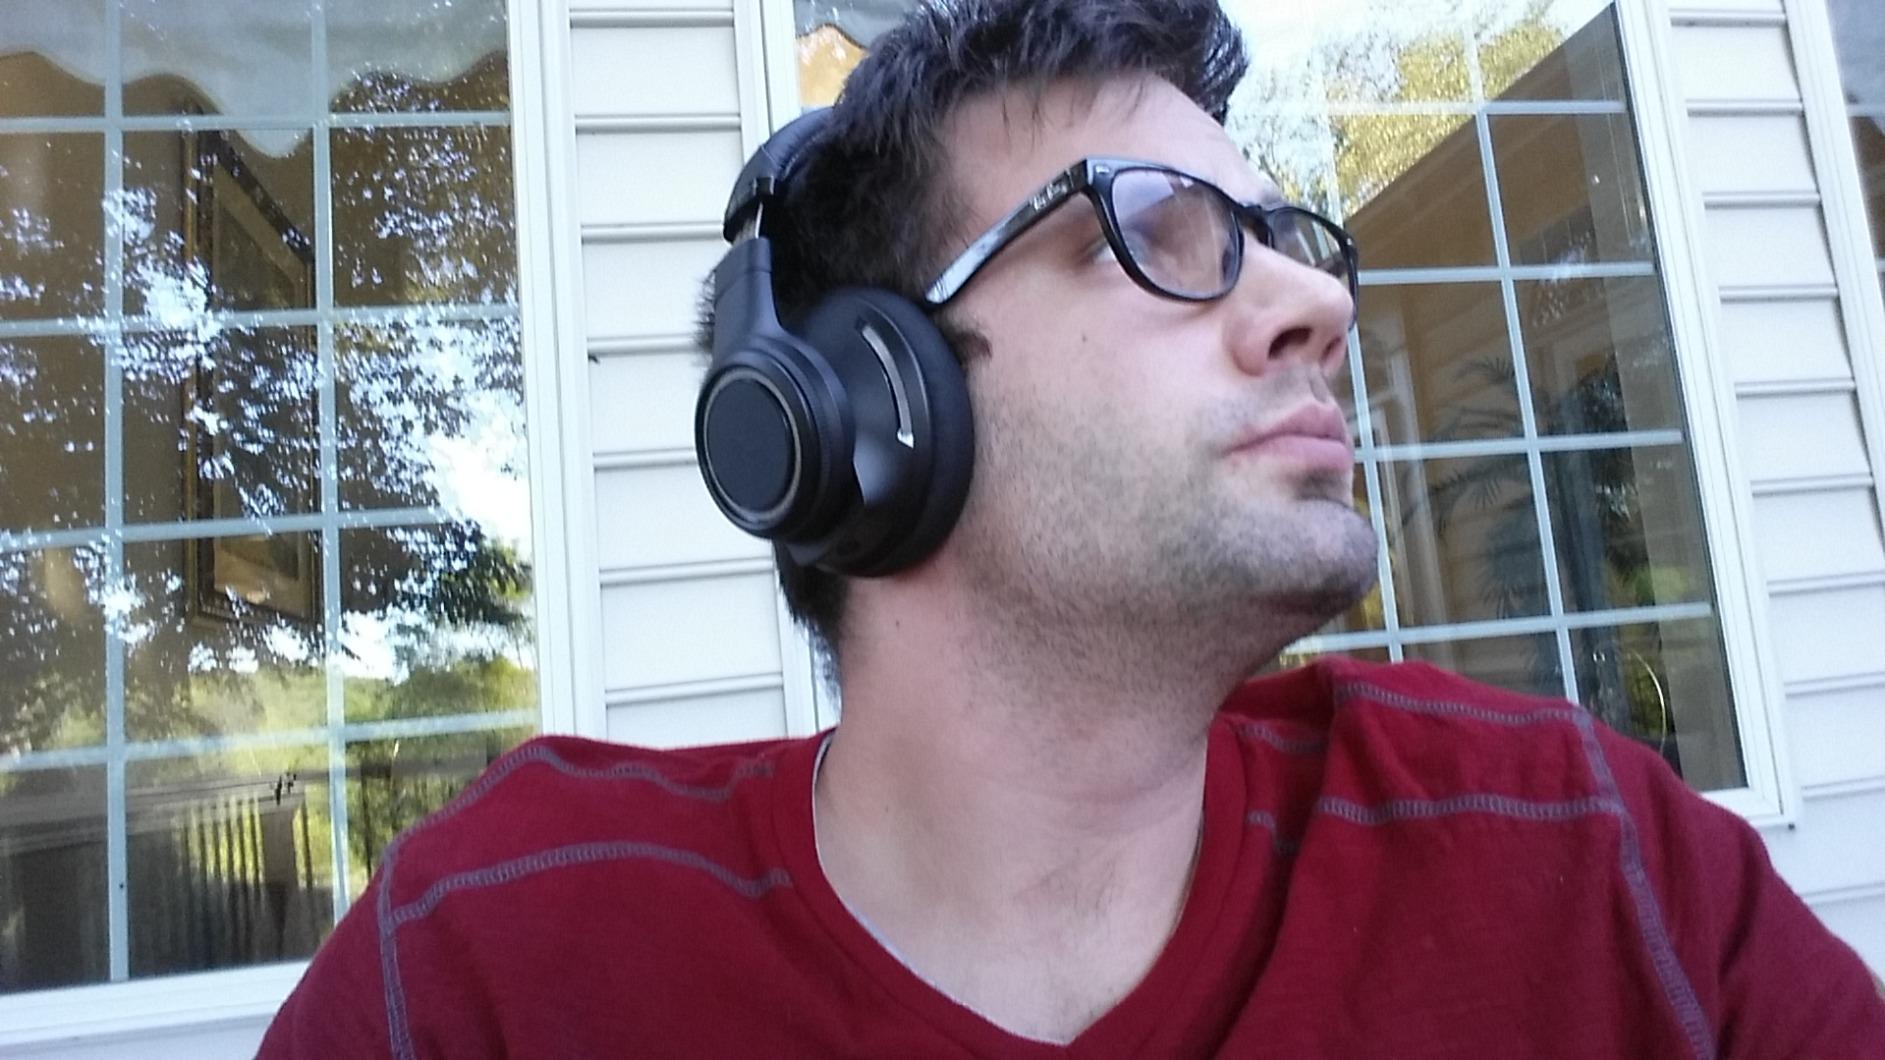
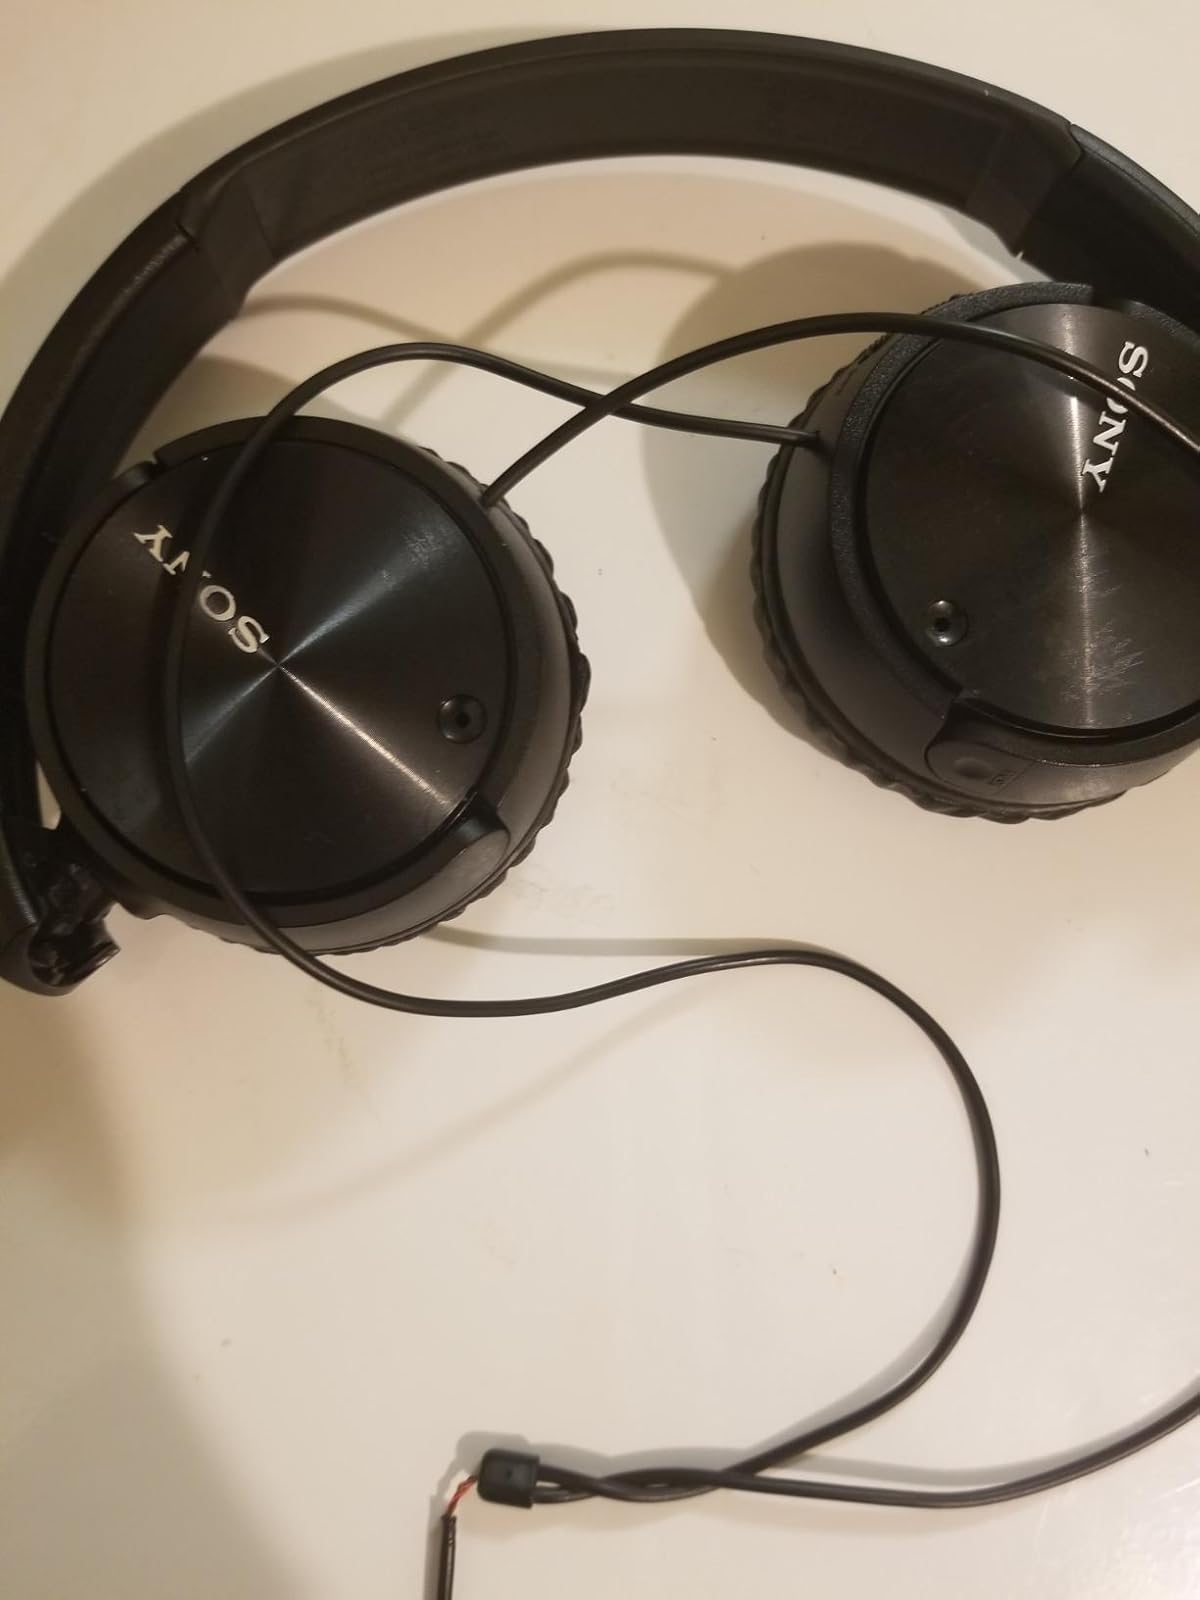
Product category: headphones
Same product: no